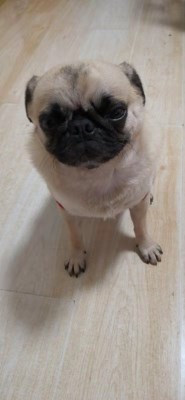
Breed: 798-n000130-pug